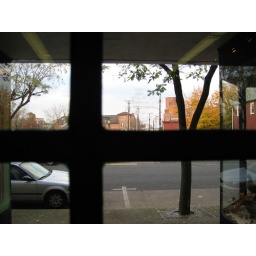
Taken through the shop door. I didn't see the cross in the street until I got it on the computer.